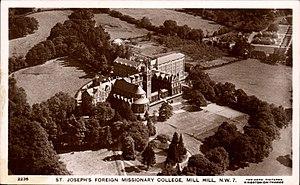
Séminaire et maison-mère de la Société des missionnaires de Mill Hill (Angleterre). Carte postale des années 1940.
La Société des missionnaires de Saint Joseph [MHM] plus connue sous le nom de Missionnaires de Mill Hill a été fondée à Londres en 1866 par Herbert Vaughan qui deviendra archevêque du diocèse de Westminster.